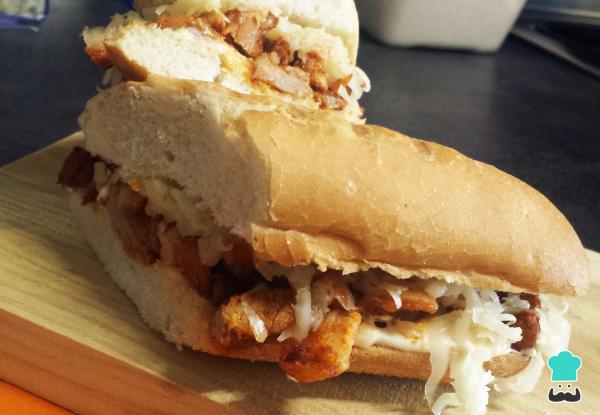
Nuestro sándwich de carne con queso lo puedes preparar para la hora de la comida o para la cena. Esta receta fácil y rápida te puede servir para aprovechar carne que te haya sobrado de otras preparaciones o simplemente para disfrutar del sabor de unos buenos pinchos morunos de forma original y diferente. ¡Buen provecho!